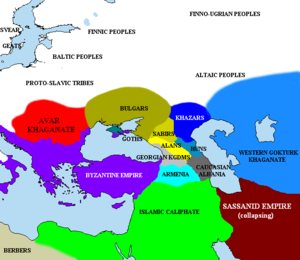
Alanere
Alanernes område omkring år 650 e.Kr., markeret med gult
Alanere var et iransk pastoralt nomadisk folkeslag fra oldtiden.